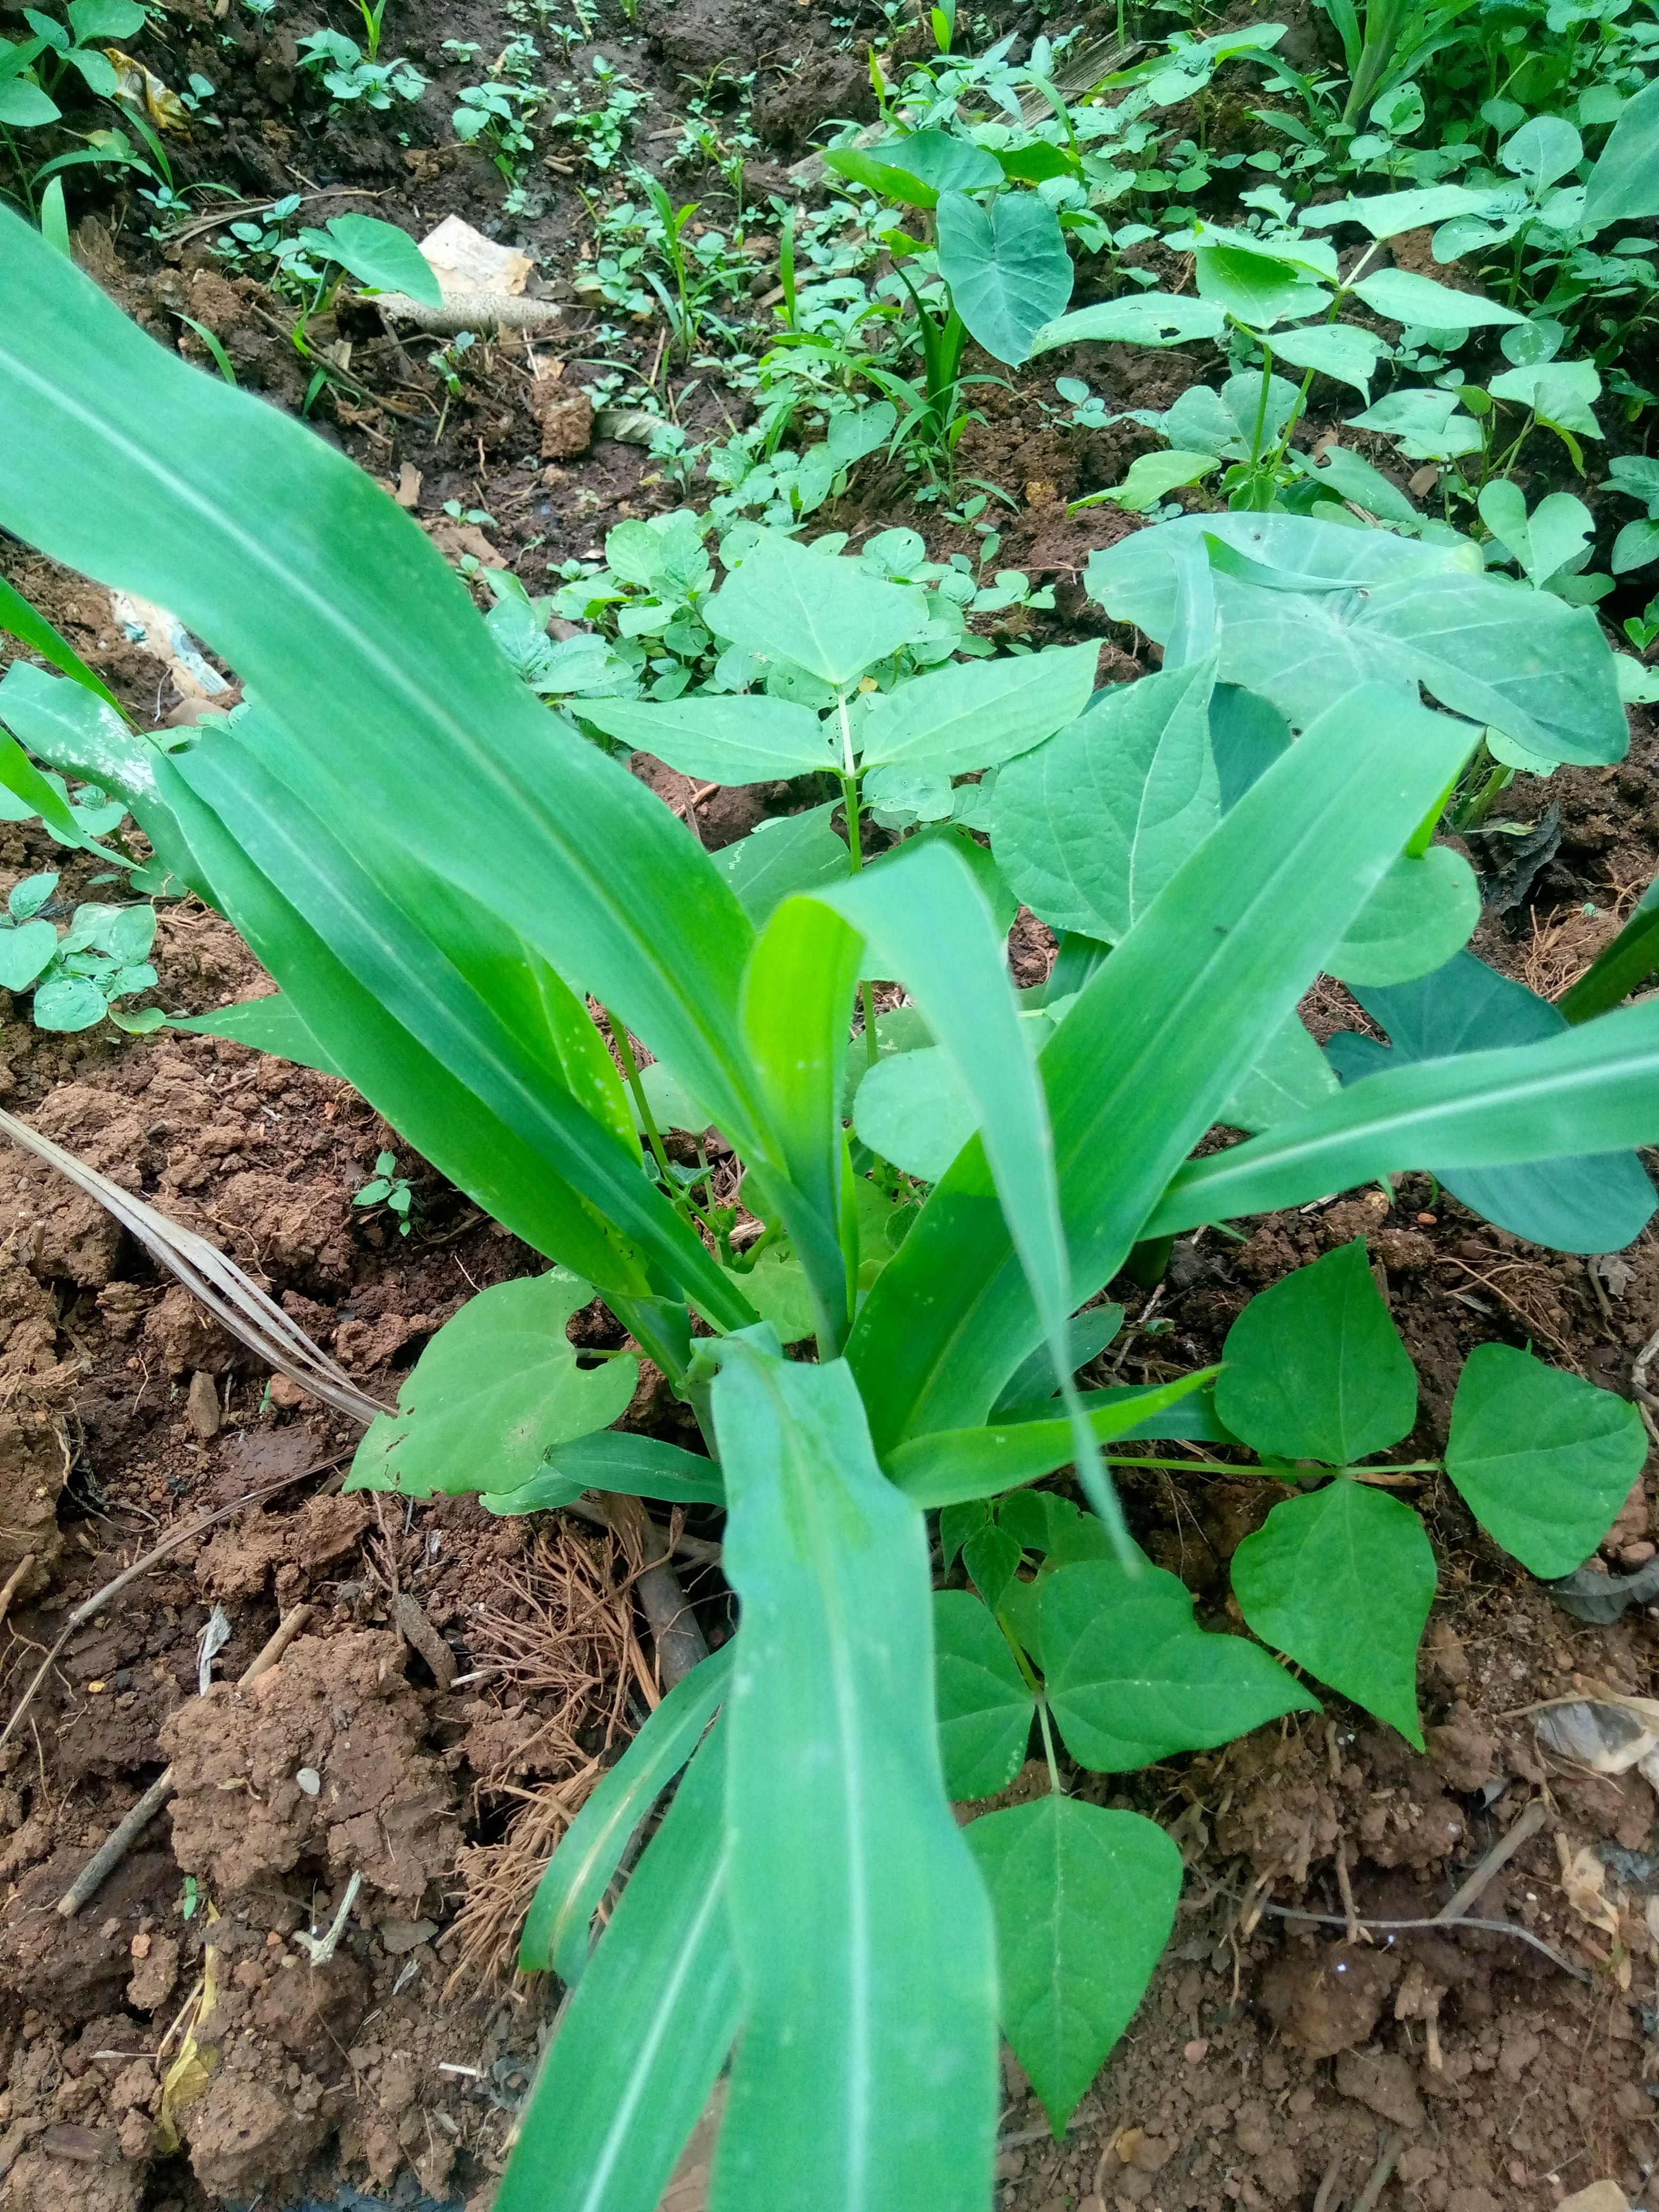
Label: spodoptera_frugiperda